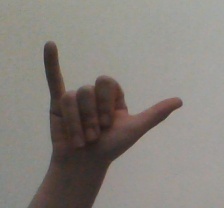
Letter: ya